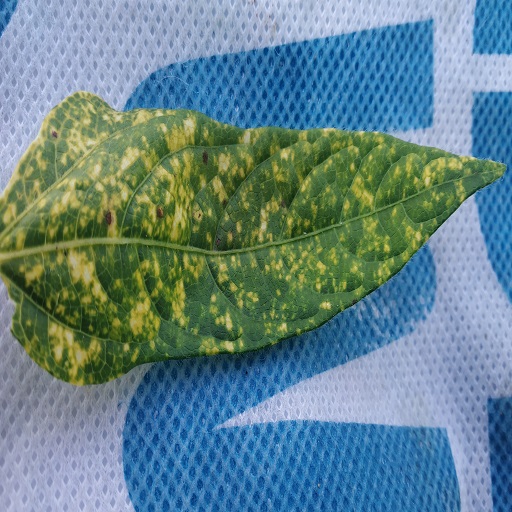
Label: Yellow Mosaic